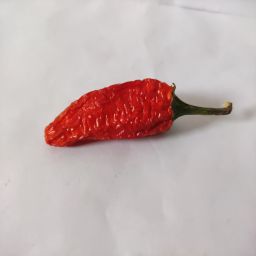
Crop: New Mexico Green Chile
Quality: Dried